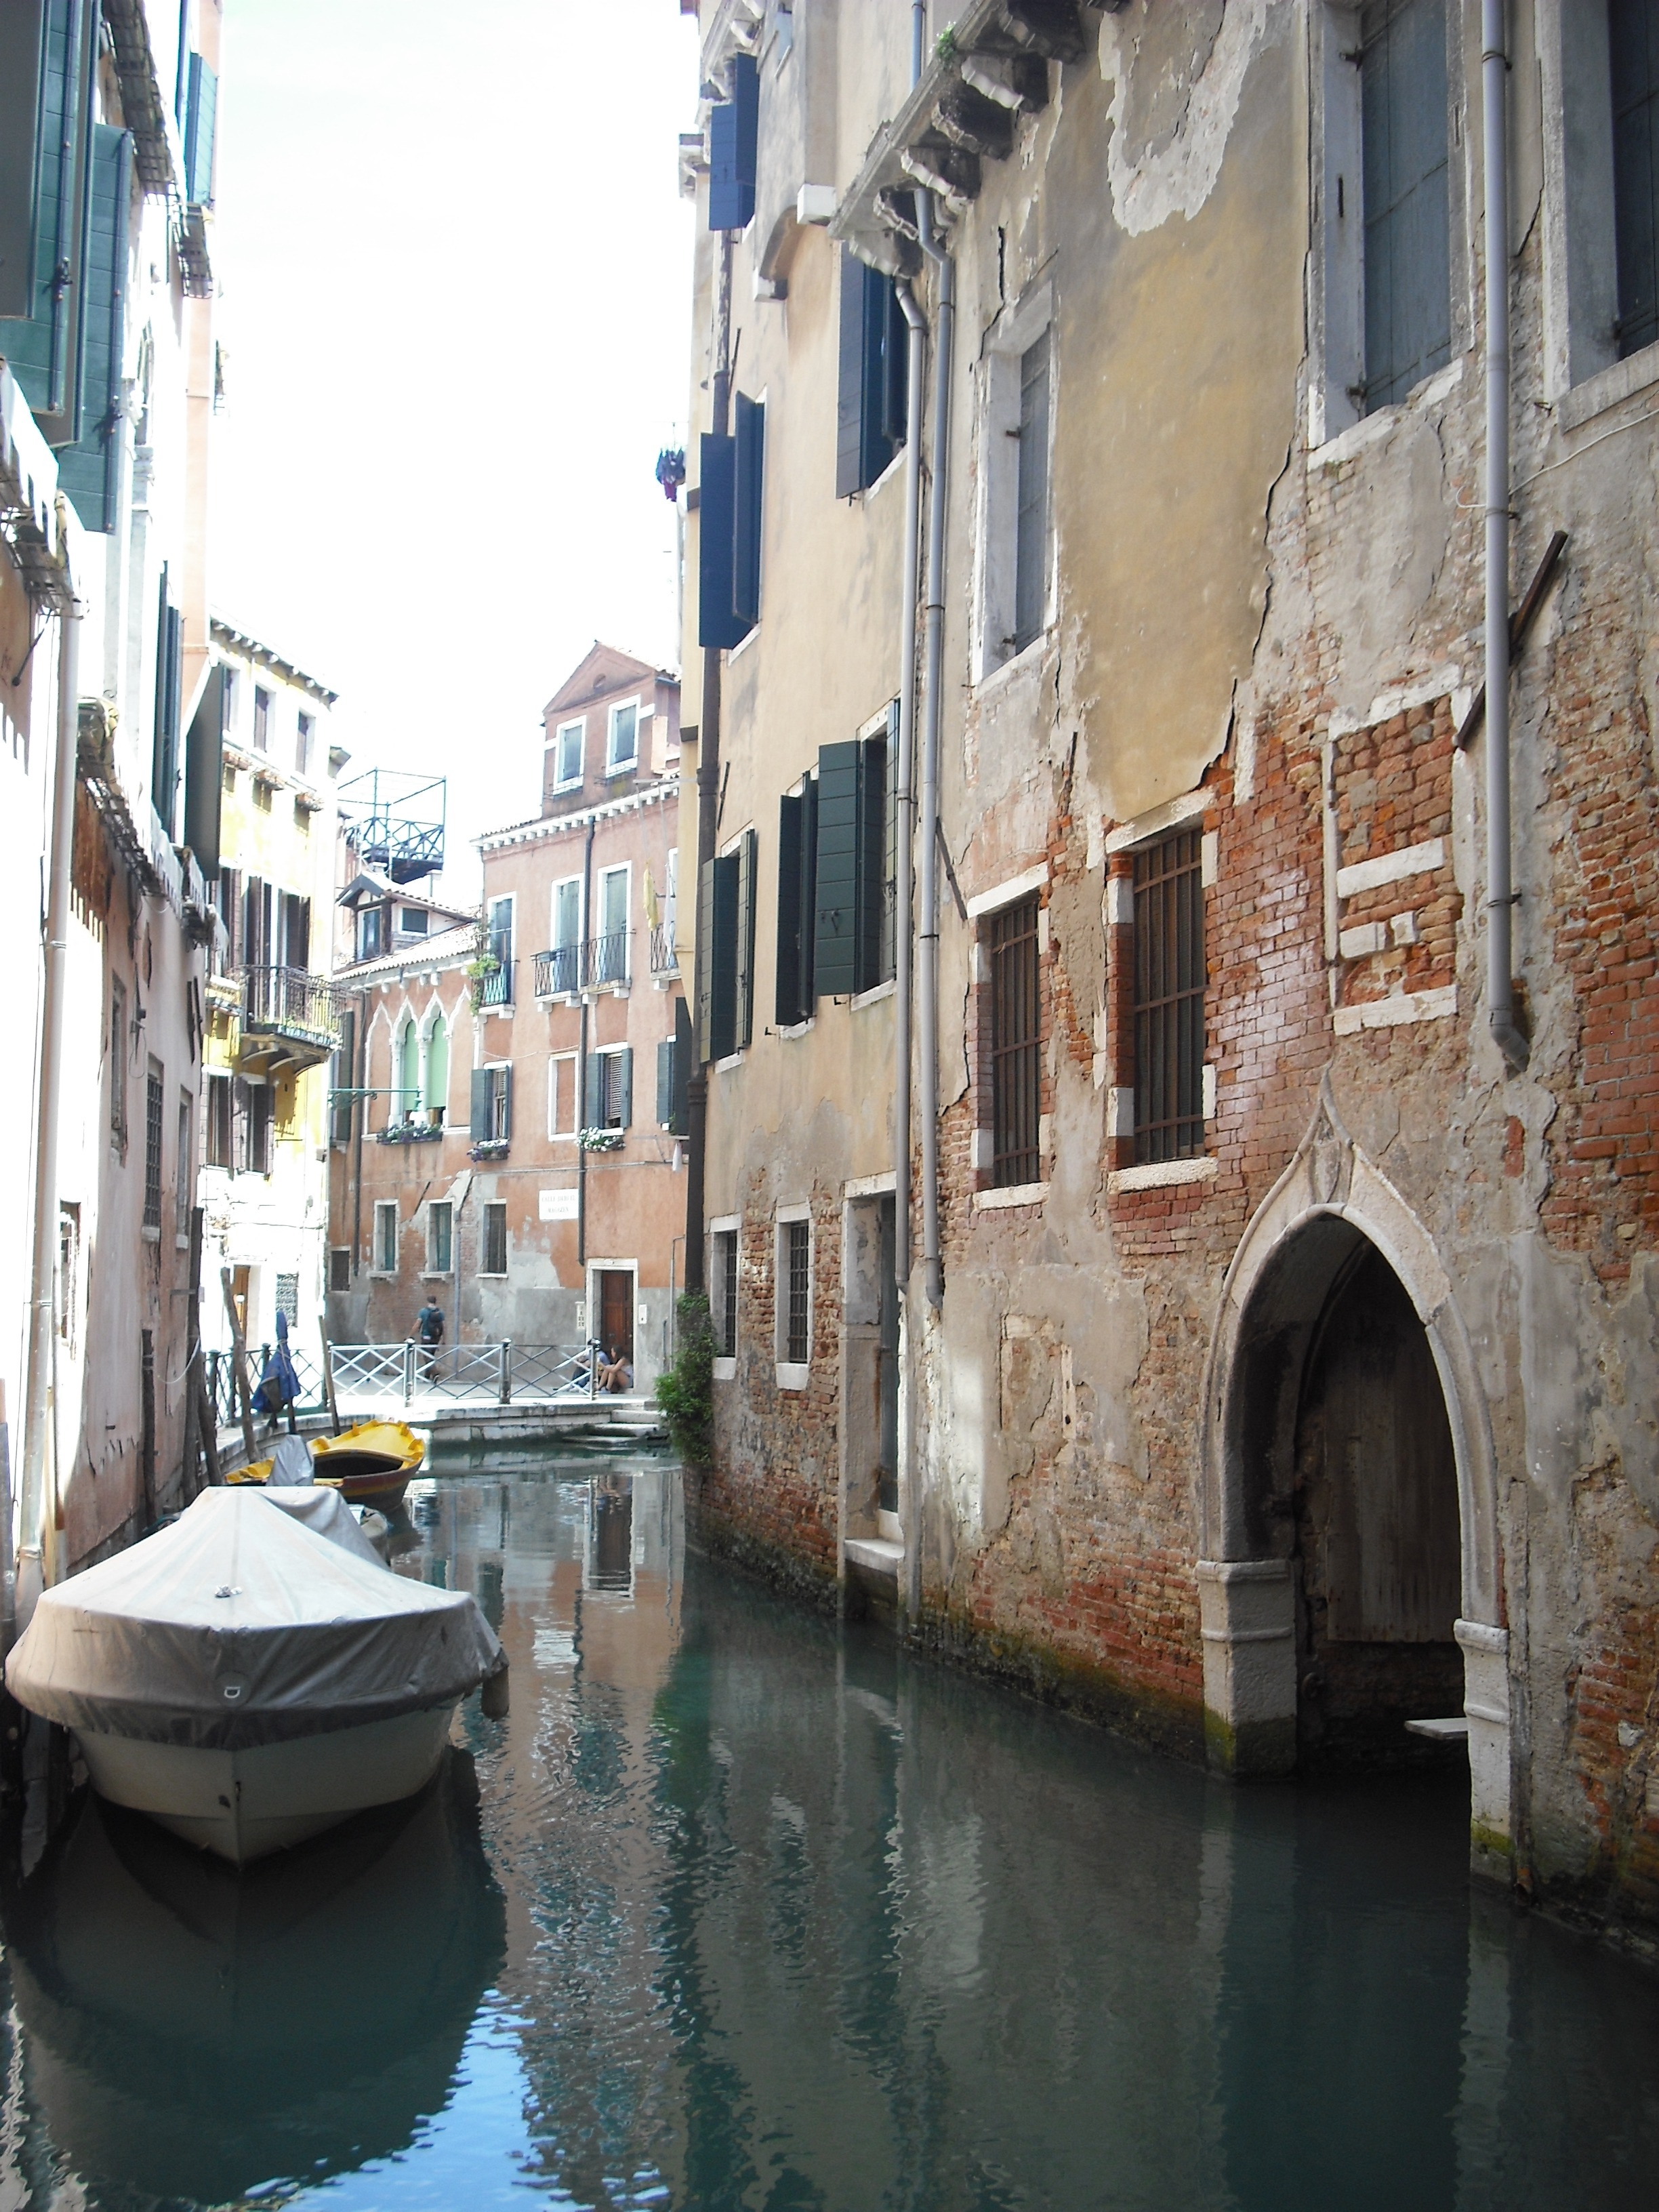
boat, town, canal, travel, vehicle, lagoon, venice, waterway, body of water, channel, geographical feature